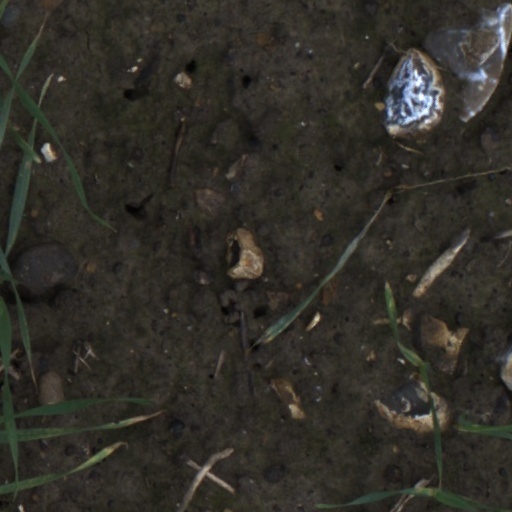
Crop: wheat